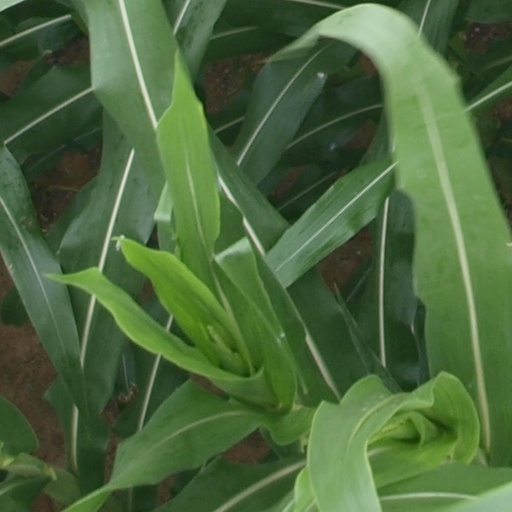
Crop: maize; corn